Mullet (haircut)

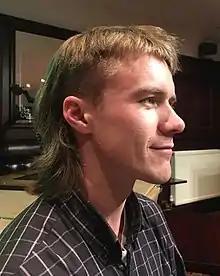
A man with a modern mullet haircut

The mullet is a hairstyle in which the hair is cut shorter at the front, top and sides, but is longer at the back.